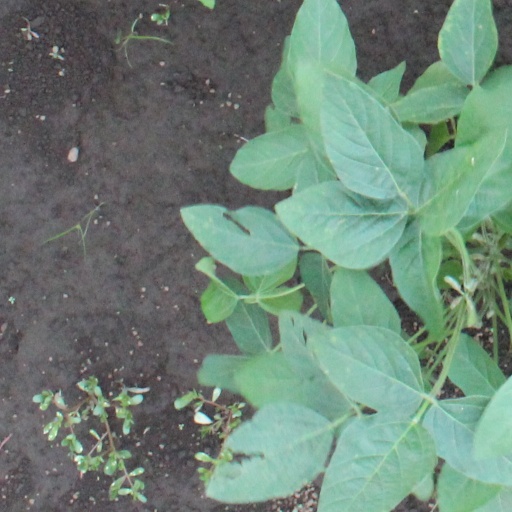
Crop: soybean